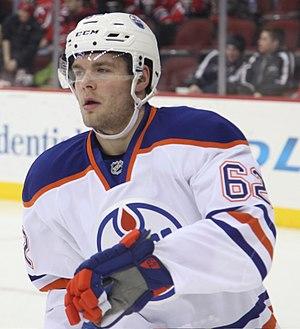
Iiro Pakarinen est un joueur professionnel finlandais de hockey sur glace. Il évolue au poste d'attaquant.